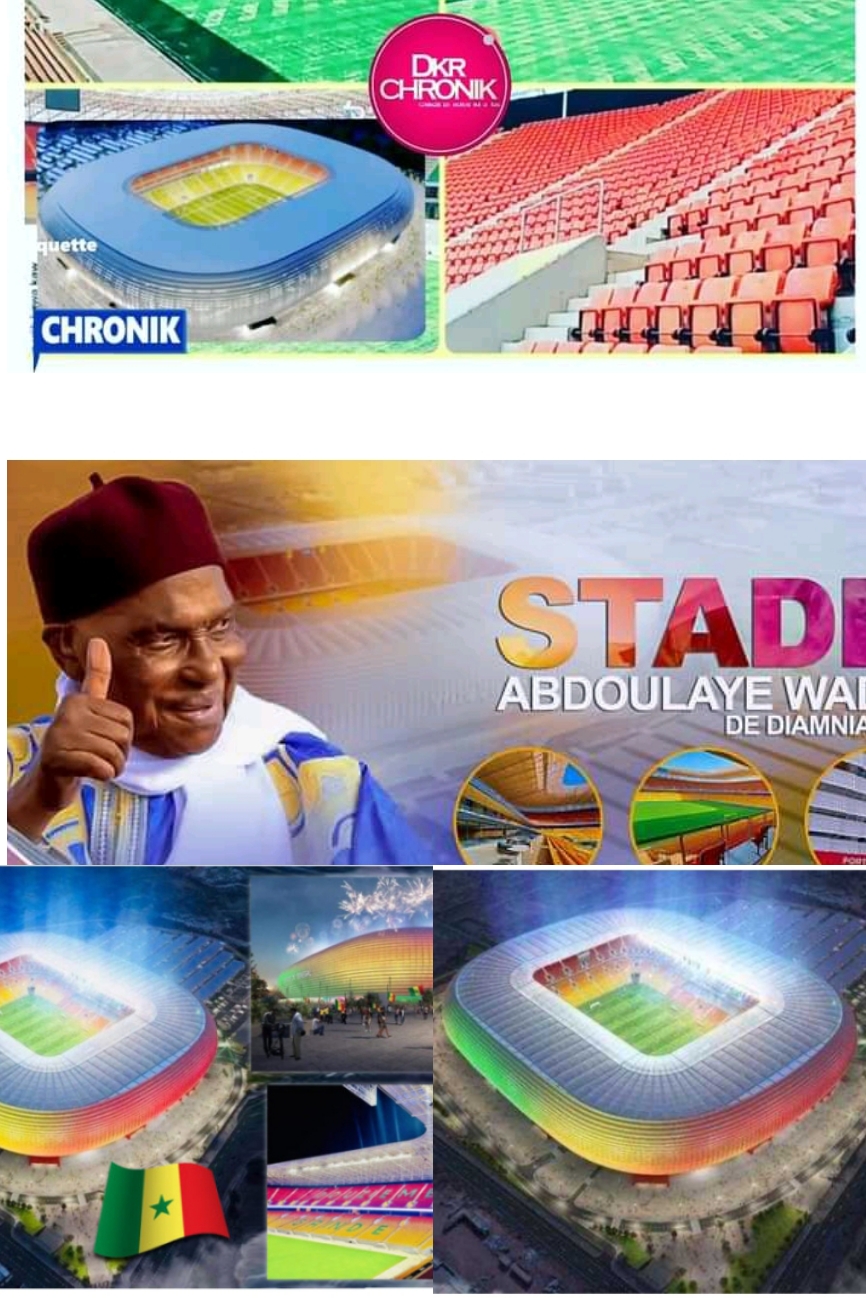
Nataal bii de Abdulaay Wàdd la. Mooy feeñ fii ak estaad biñ ko tuddee. Mooy fi nga xam ni foofu la ñuy futbalee. Waaw maa ngi gis ay suis itam. Maa ngi gis estaad Abdulaay Wàdd. Moom it góor bég na lool lool, ak reetaan gu neex gi.